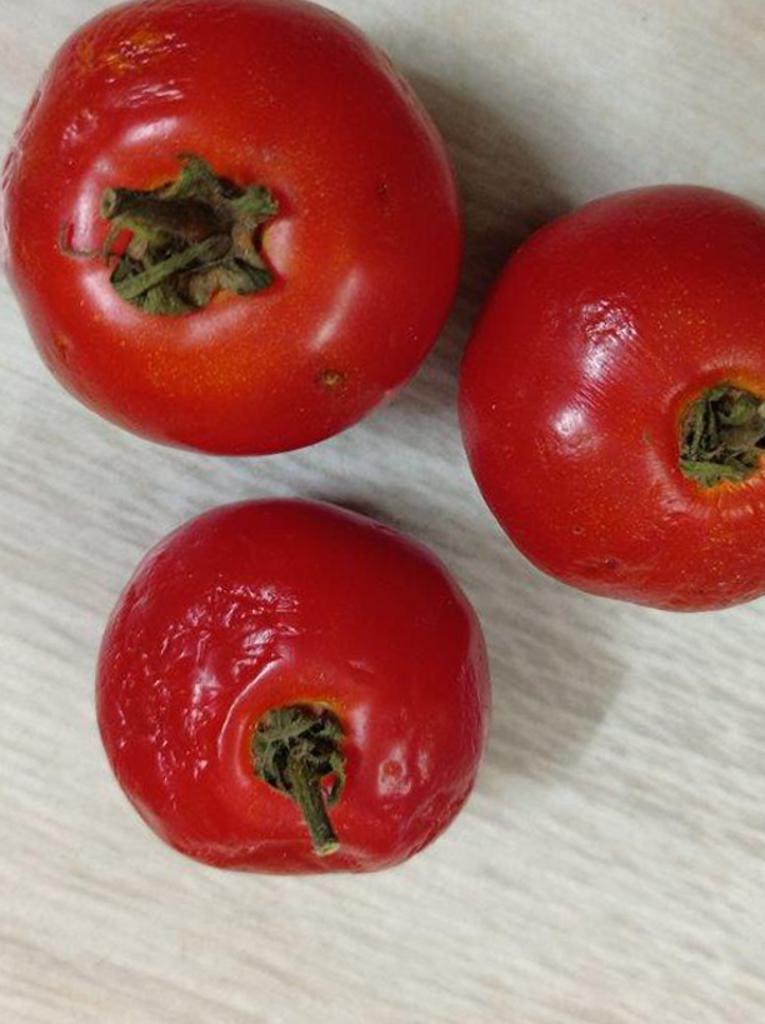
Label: Rotten